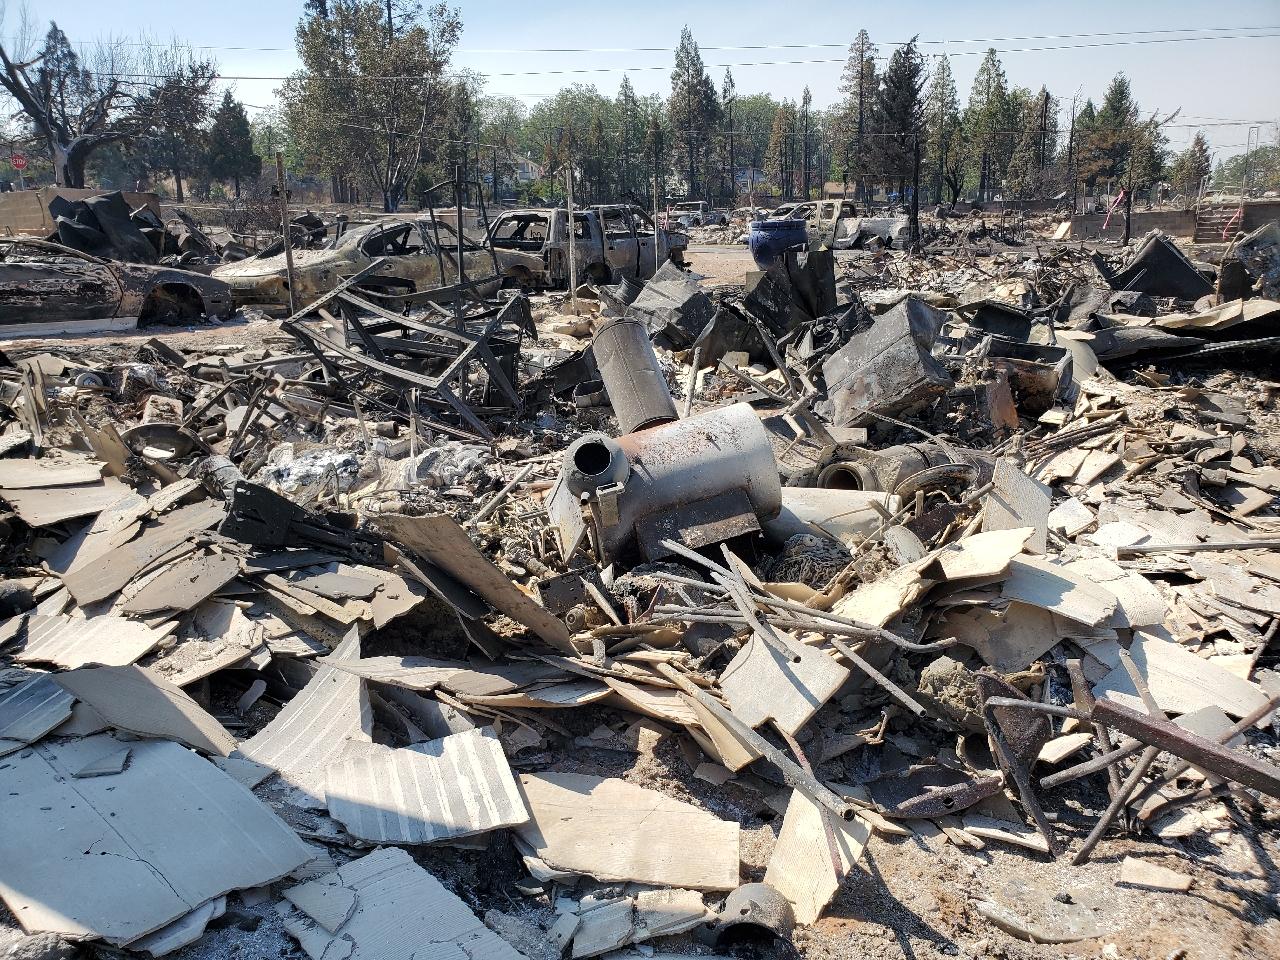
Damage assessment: destroyed